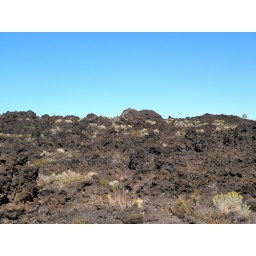
The view from the walkway in the lava field at the base of Lava Butte.